Merchant

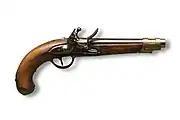
A pistol commonly supplied to American soldiers during the Revolution. This particular pistol was created in France between 1790 and 1795.

As Britain continued colonial expansion, large commercial organisations came to provide a market for more sophisticated information about trading conditions in foreign lands. Daniel Defoe ( 1660–1731), a London merchant, published information on trade and economic resources of England, Scotland and India. Defoe was a prolific pamphleteer. His many publications include titles devoted to trade, including: "Trade of Britain Stated" (1707); "Trade of Scotland with France" (1713); "The Trade to India Critically and Calmly Considered" (1720) and "A Plan of the English Commerce" (1731); all pamphlets that became highly popular with contemporary merchants and business houses.